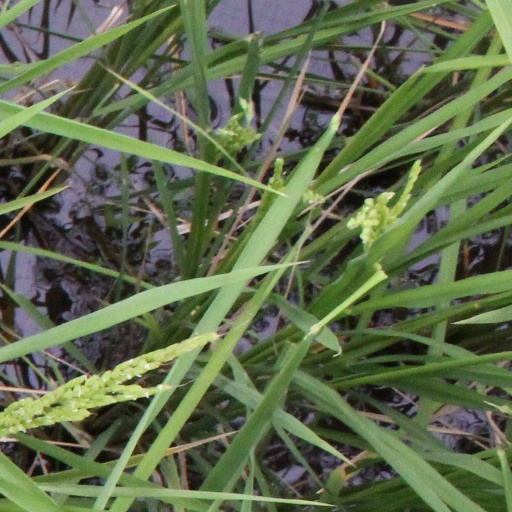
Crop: rice